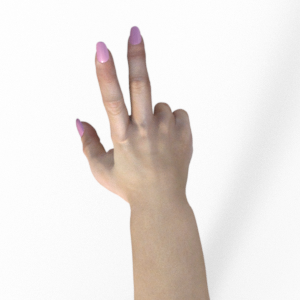
Label: scissors